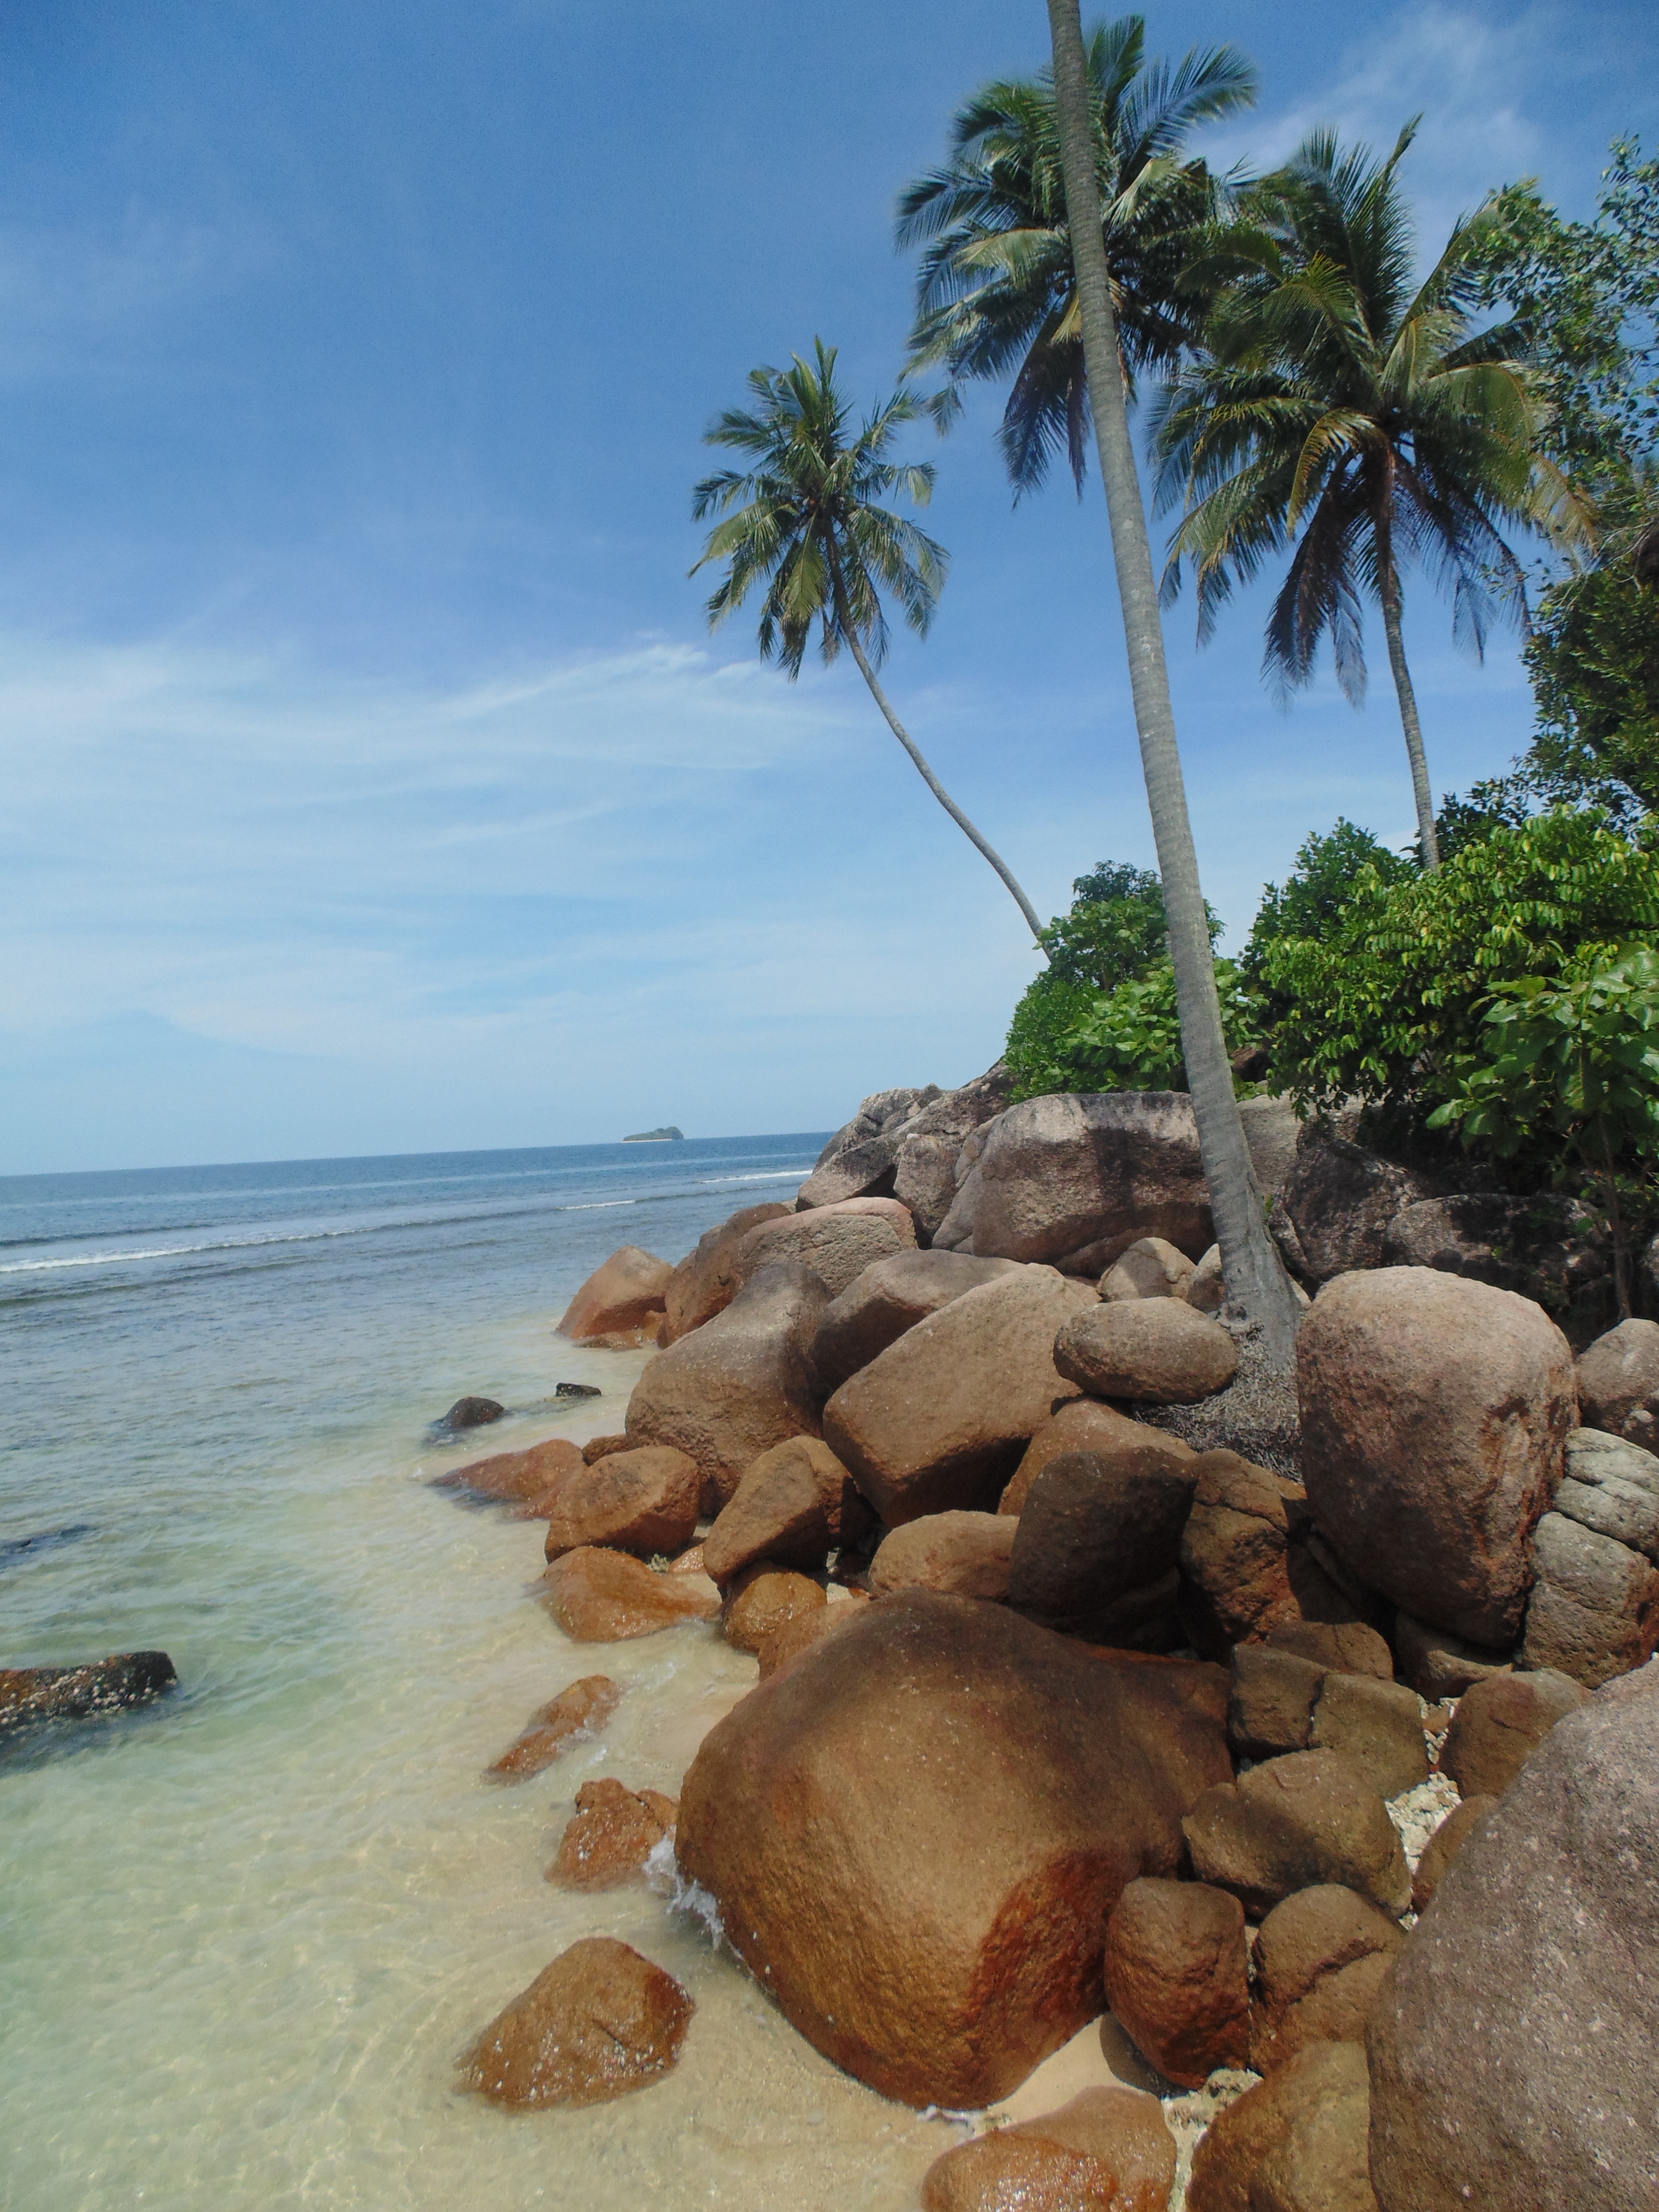
beach, sea, coast, tree, rock, ocean, shore, vacation, travel, cove, tropical, bay, tourism, material, body of water, rocks, sandy, stones, exotic, indonesia, palm trees, tropics, cape, west sumatra, padang, arecales